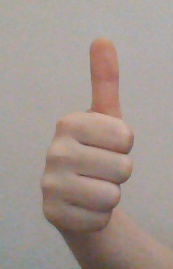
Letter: aleff